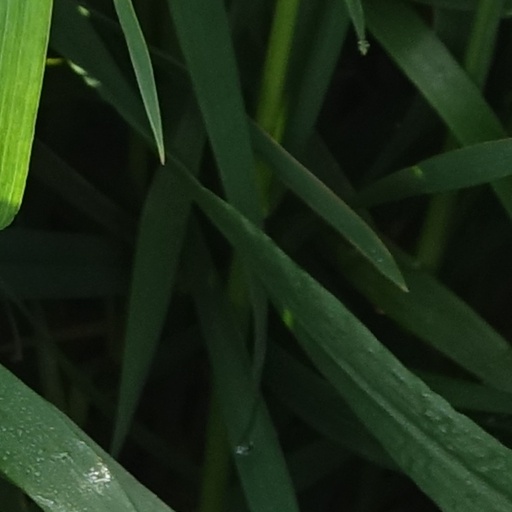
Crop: wheat